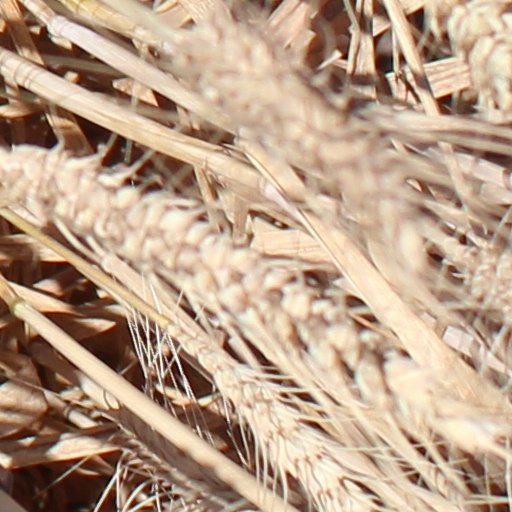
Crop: wheat